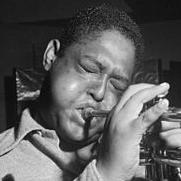
Age: 23